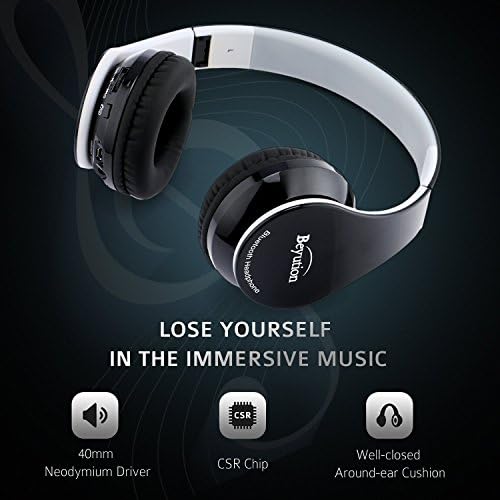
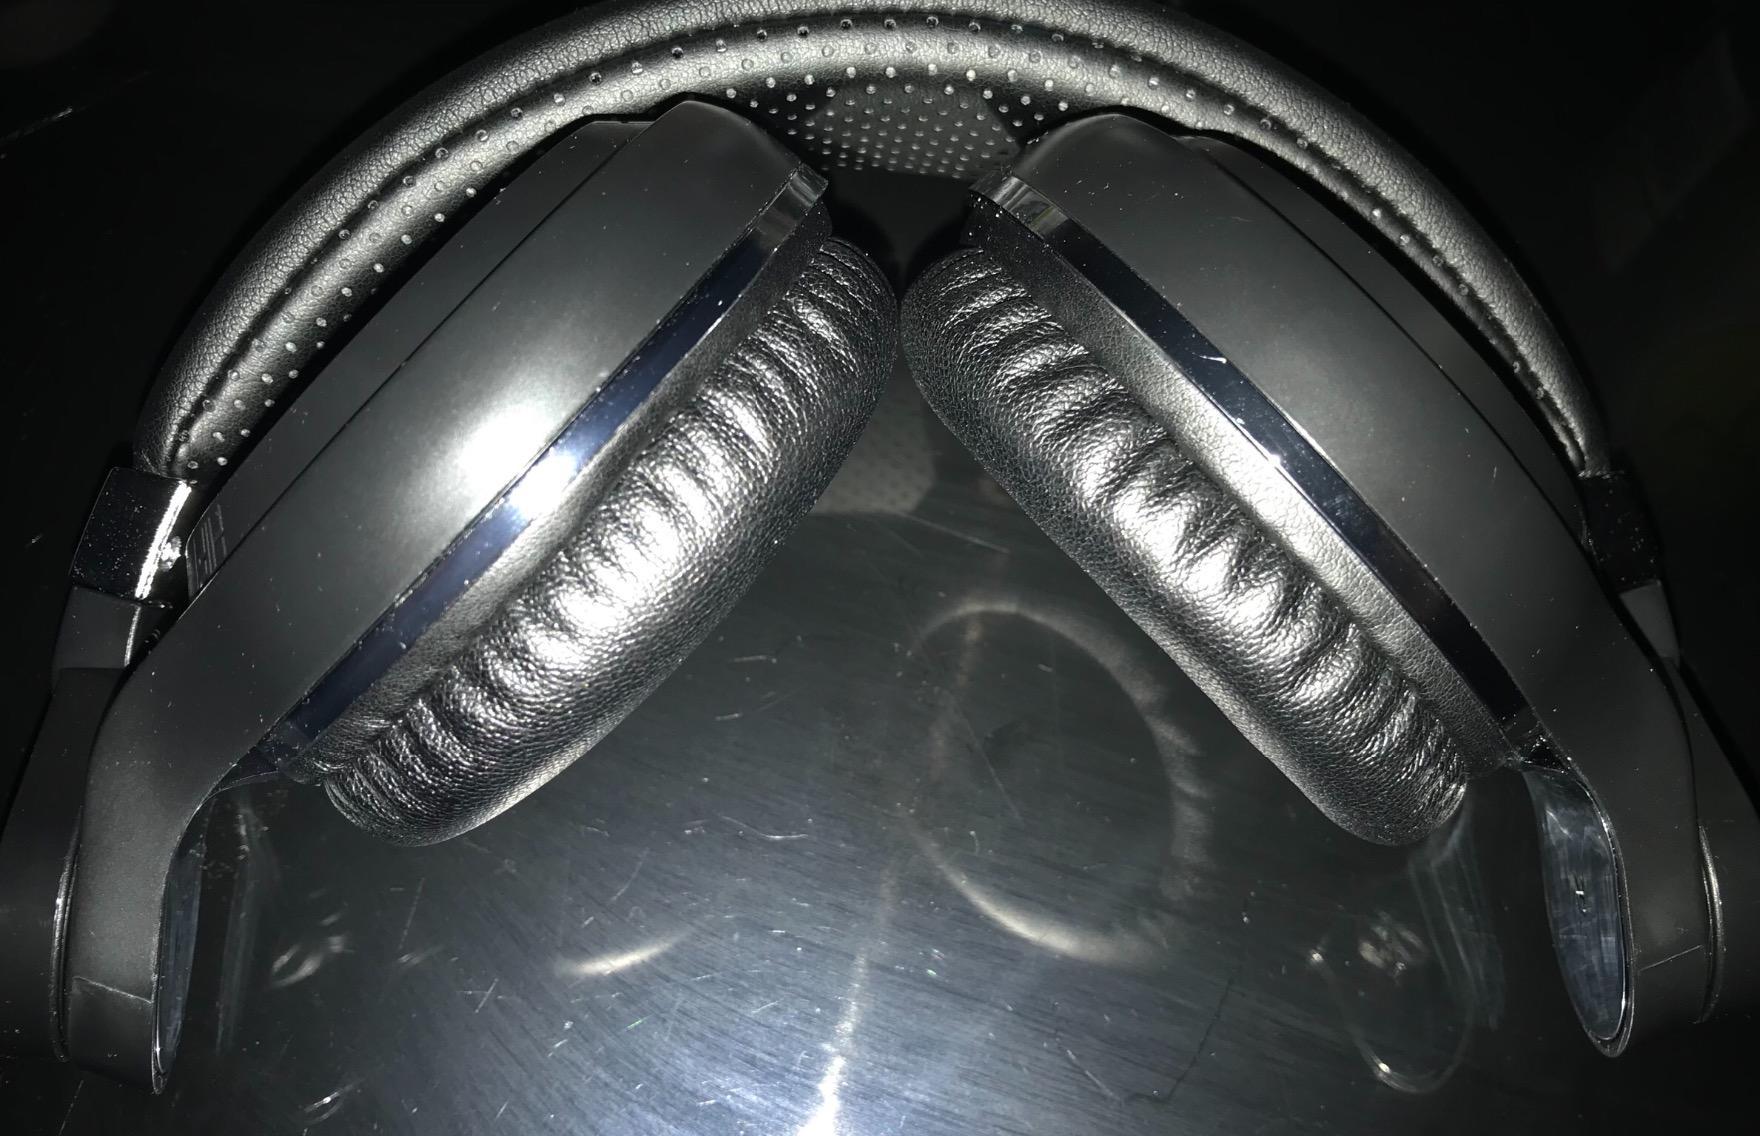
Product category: headphones
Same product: no